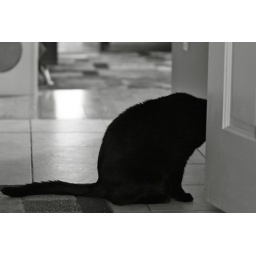
A black cat in black and white